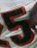
Number: 5